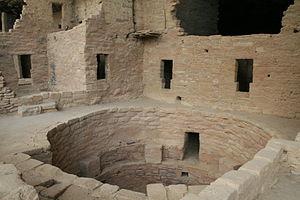
Le Spectre aux balles d'or est le douzième album de la série de bande dessinée Blueberry de Jean-Michel Charlier et Jean Giraud. Il a été publié en 1972. C'est le dernier du cycle de L'or de la sierra. Cet album et le précédent, La Mine de l'Allemand perdu, ont également été publiés en diptyque : Les Monts de la Superstition. Il serait inspiré de la légende américaine de la mine d'or du Hollandais perdu et du roman de James Oliver Curwood Les Chasseurs d'or.